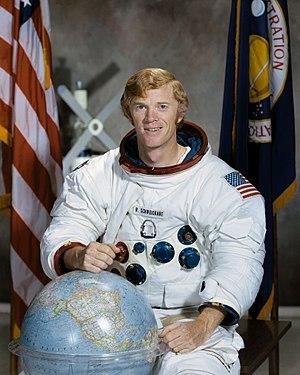
Russell Louis Schweickart dit Rusty Schweickart est un astronaute américain né le 25 octobre 1935.
Le groupe d'astronautes 3 est le troisième groupe d'astronautes de la National Aeronautics and Space Administration sélectionné en octobre 1963.